San Giacomo in Paludo

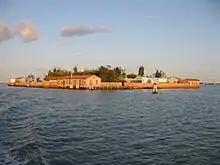

San Giacomo in Paludo is located in the north Venice Lagoon between Murano and Madonna del Monte, this island was donated by Doge Orso Badoer II in 1046 to Giovanni Trono of Mazzorbo for the construction of a monastery dedicated to St James. It was used as one of several hospices in the lagoon for pilgrims heading to the Holy Lands. It passed through several different monastic orders, and was briefly used as an island of quarantine in 1456. It was eventually given over to the Franciscans in the 16th century, who stayed until they were suppressed in 1769.